Caves of St. Louis

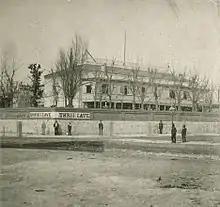
Uhrig's Cave beer garden, ca. 1870

The Caves of St. Louis have been important in the economic development of St. Louis, Missouri, United States. The city was built upon a complex of natural caves which were once used for the lagering of beer by early German immigrant brewers. Caves are naturally cool, which was especially attractive to brewers before the advent of refrigeration.